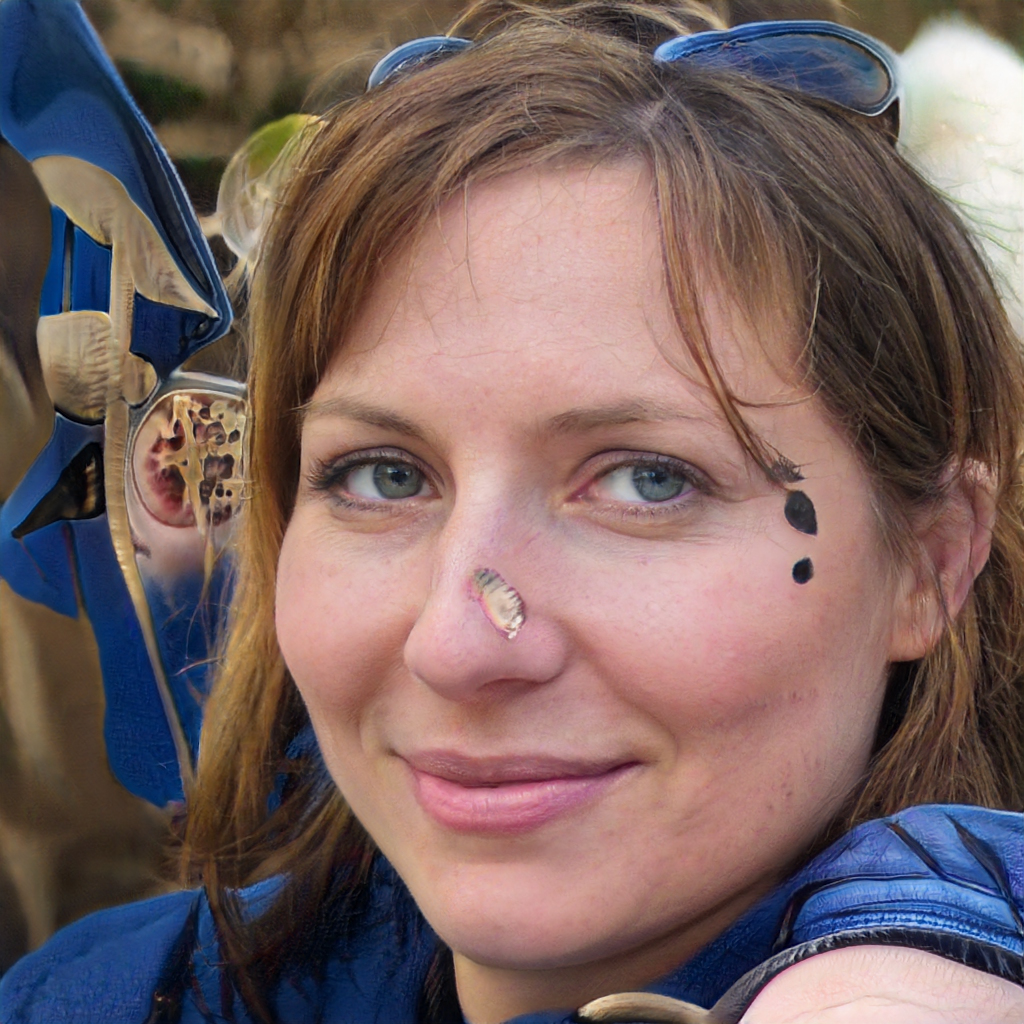
Portrait style: Real Portrait